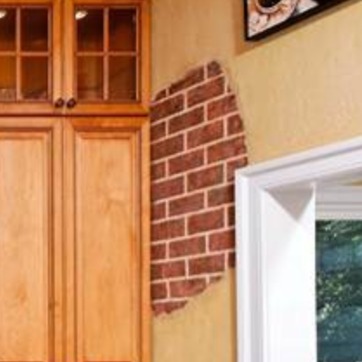
Material: brick